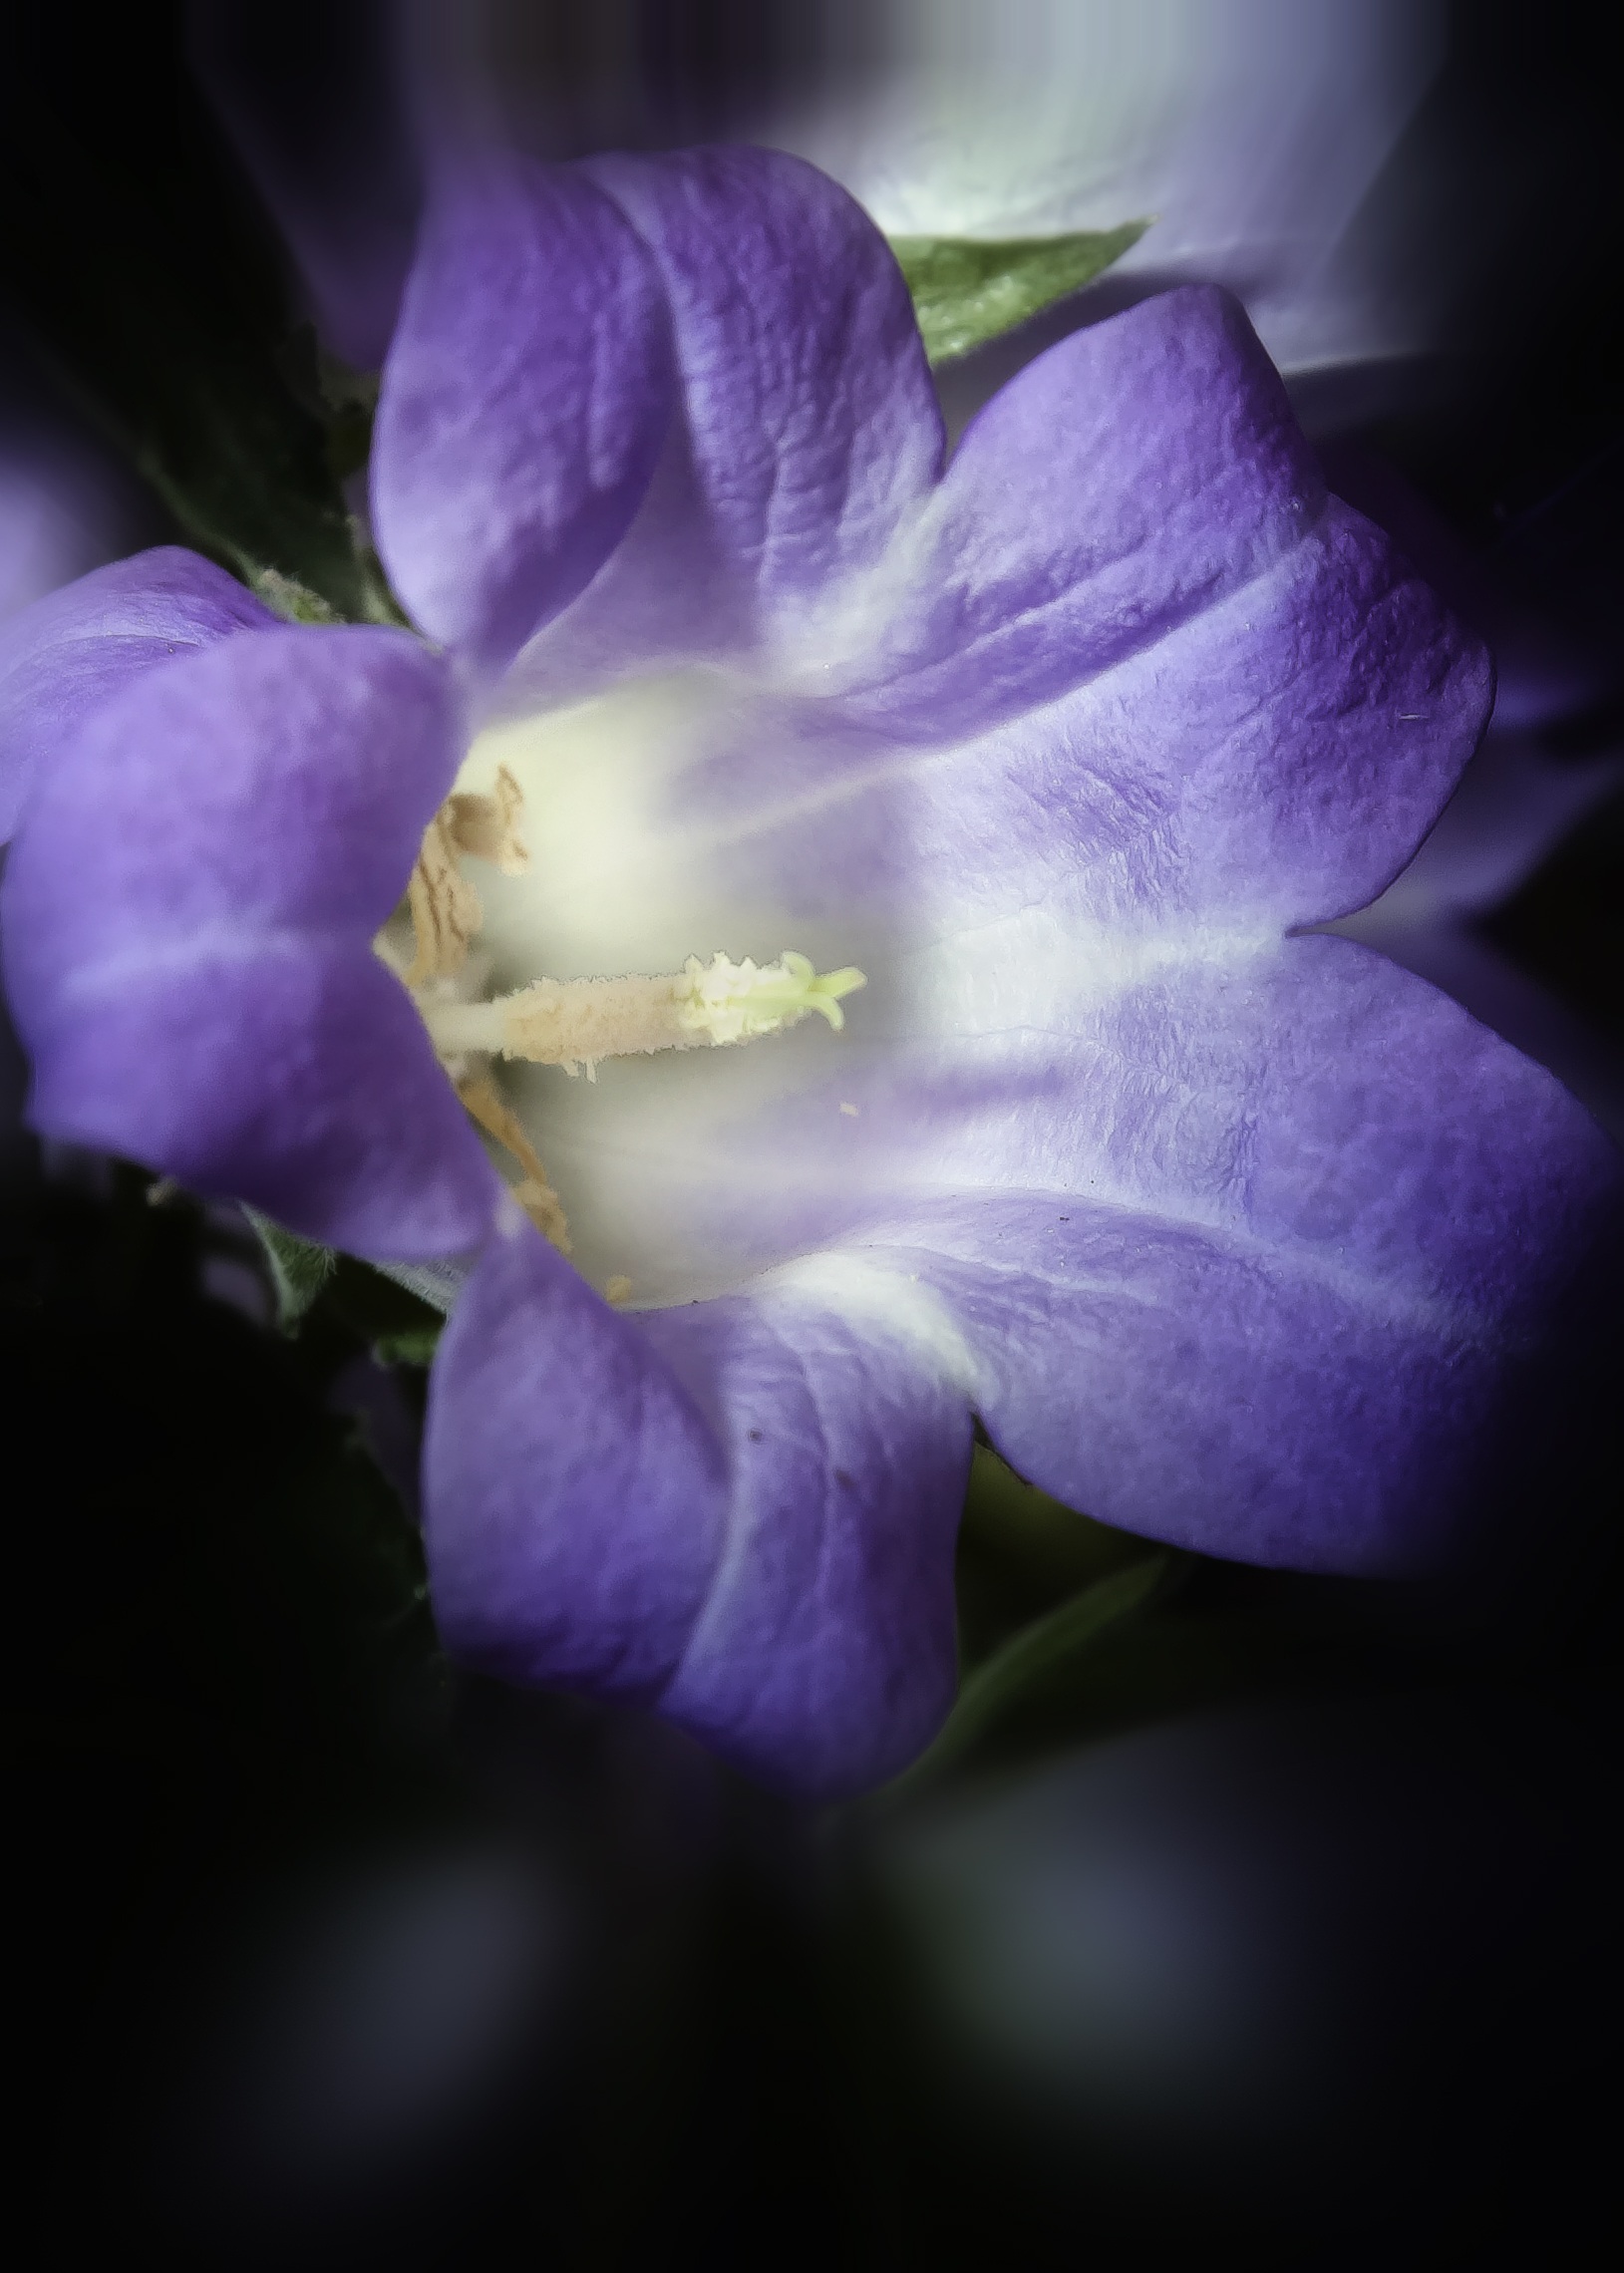
nature, blossom, plant, photography, flower, purple, petal, bloom, dark, blue, close, flora, wildflower, close up, purple flower, campanula, macro photography, flowering plant, plant stem, land plant